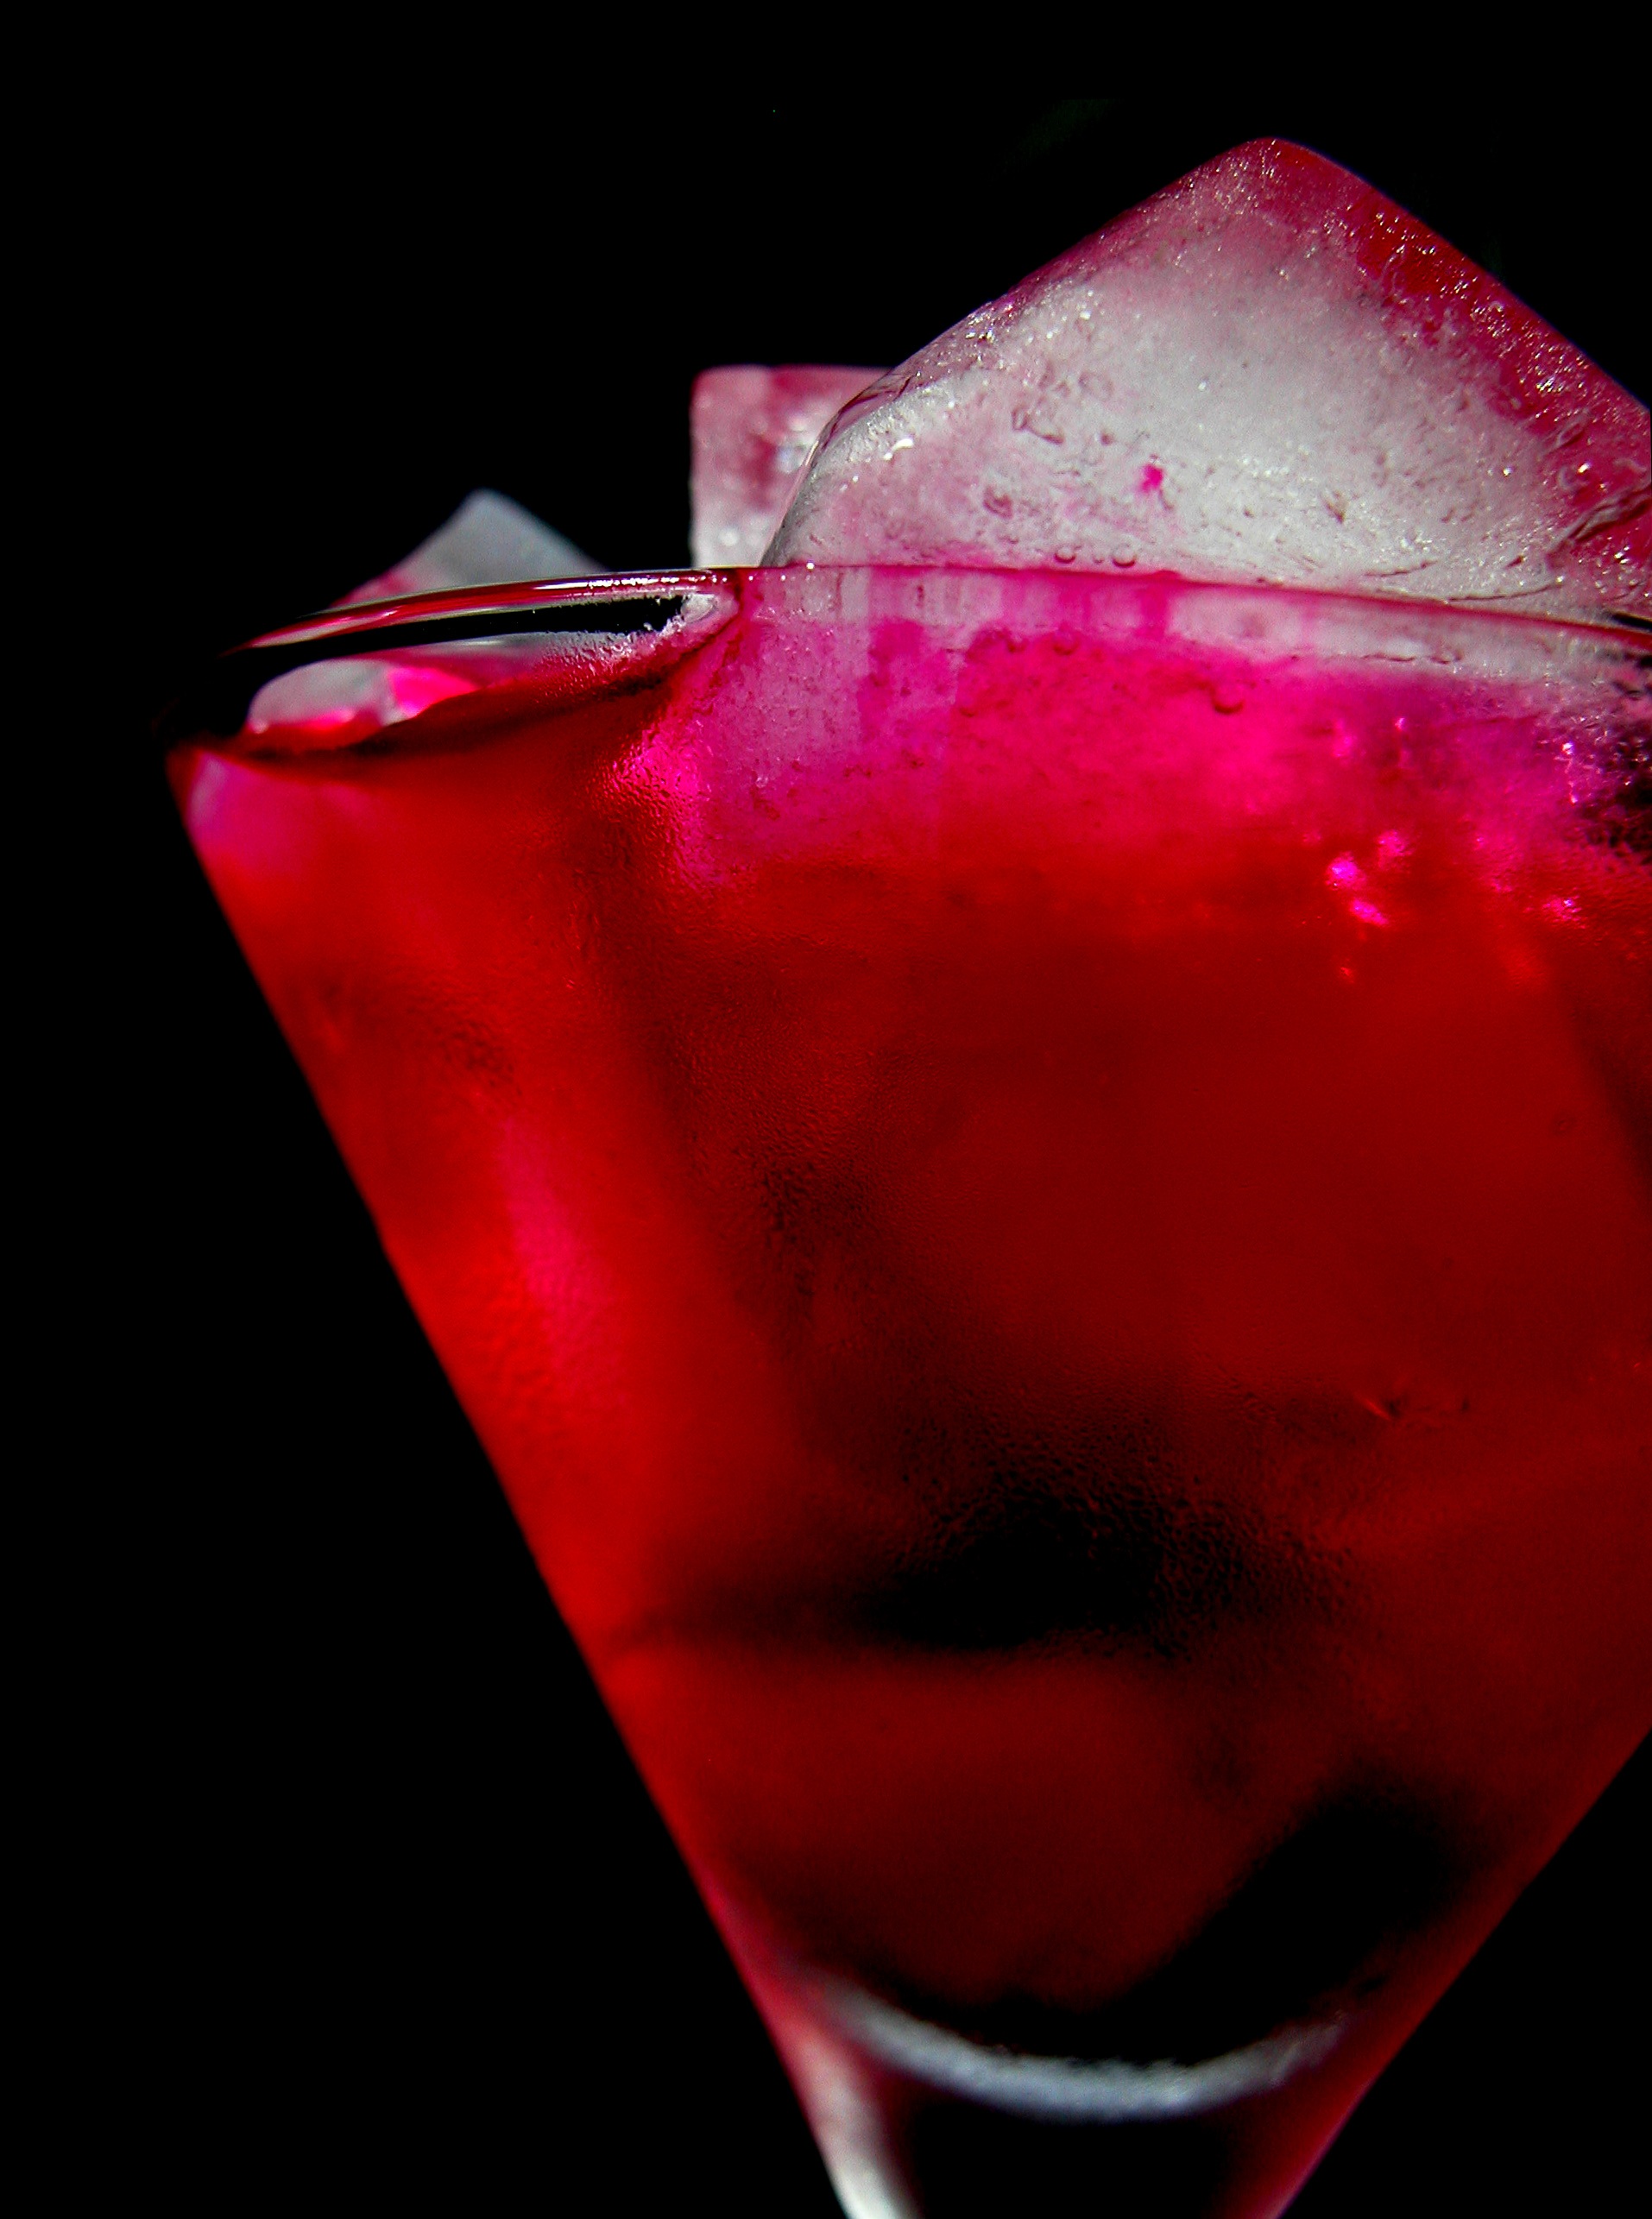
flower, petal, red, drink, pink, cocktail, martini, drinks, liqueur, cosmopolitan, macro photography, alcoholic beverage, distilled beverage